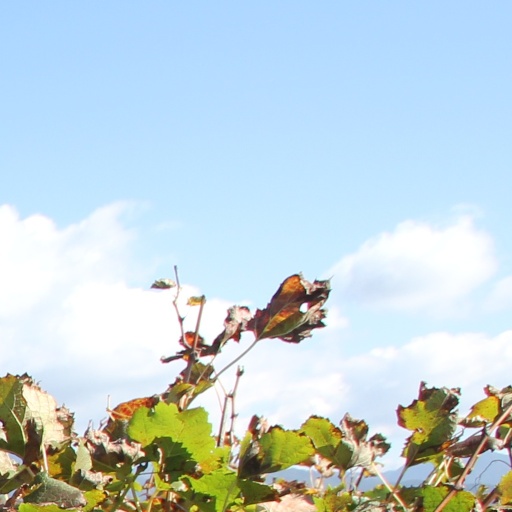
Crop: grape